Wilmington Air Park

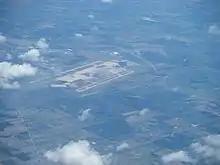
Aerial view of Airborne Airpark in 2012

On January 19, 2010, DHL agreed to turn over the airport, including its two runways, control tower, buildings and cargo storage facilities to the Clinton County Port Authority. The donation became effective on June 2, 2010. While no concrete plans were set, the port authority plans to work with local and state officials on redeveloping the property.